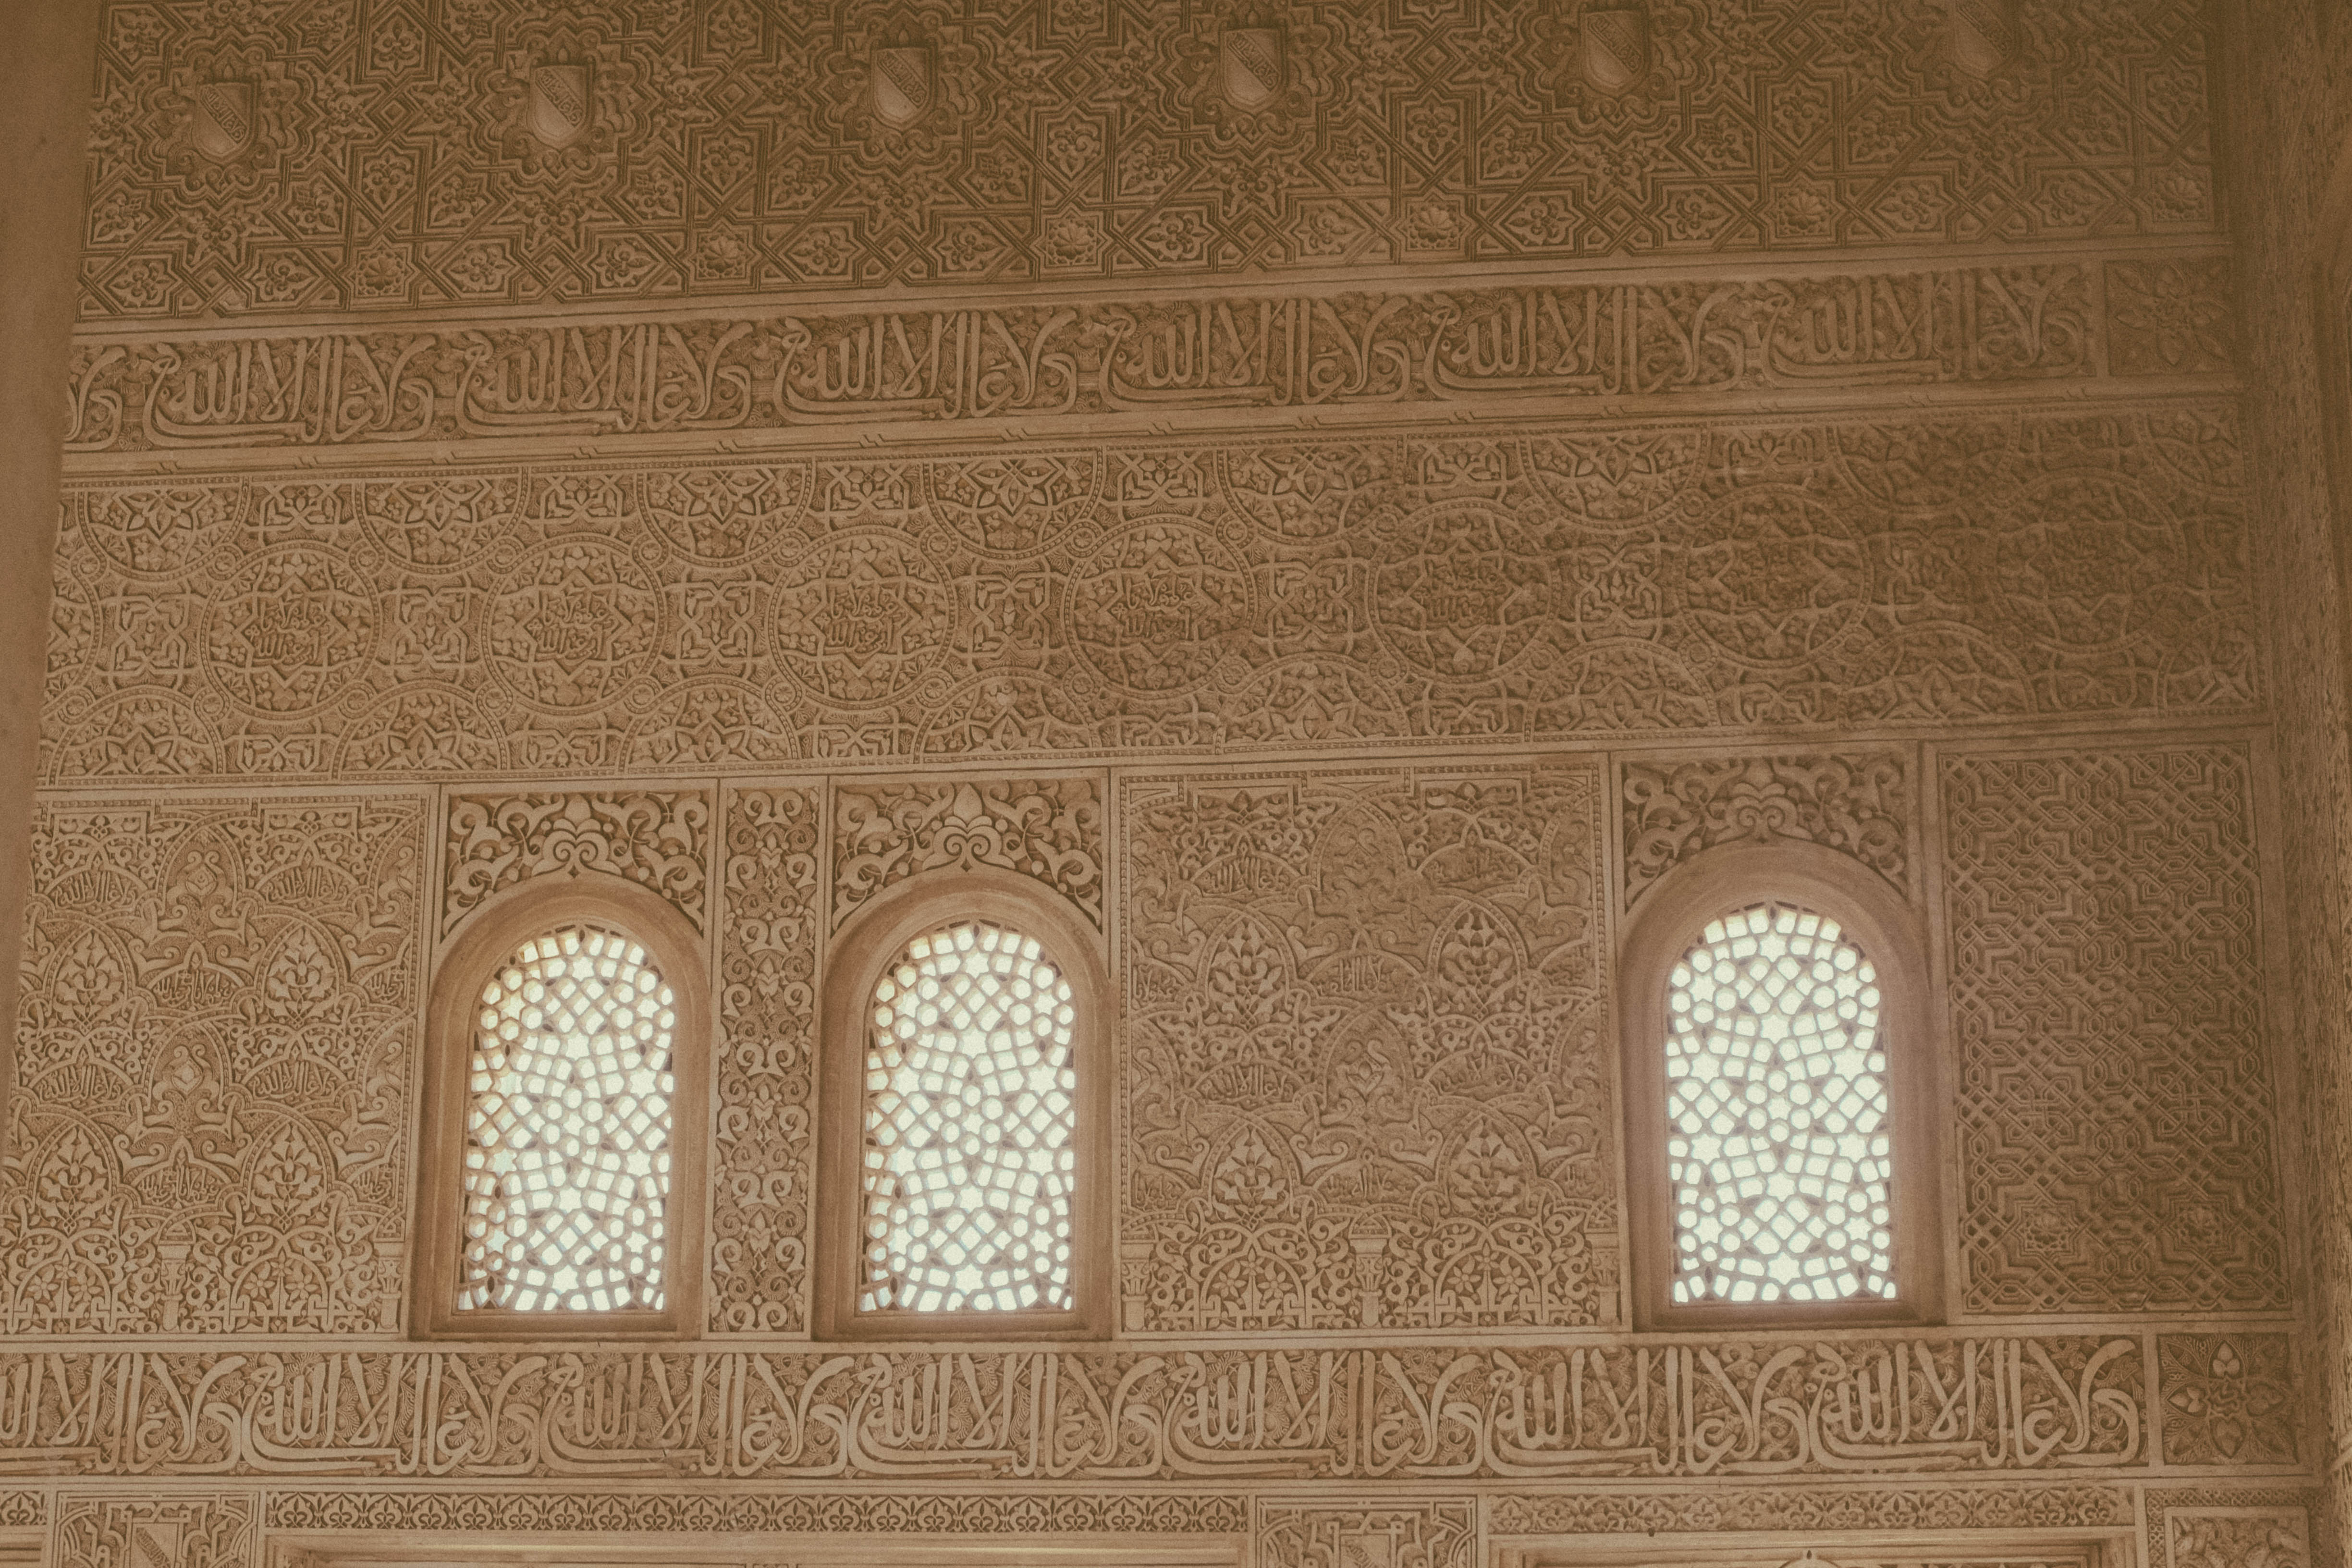
wood, texture, floor, wall, arch, ceiling, pattern, column, tile, brick, design, symmetry, wallpaper, andalusia, granada, alhambra, flooring